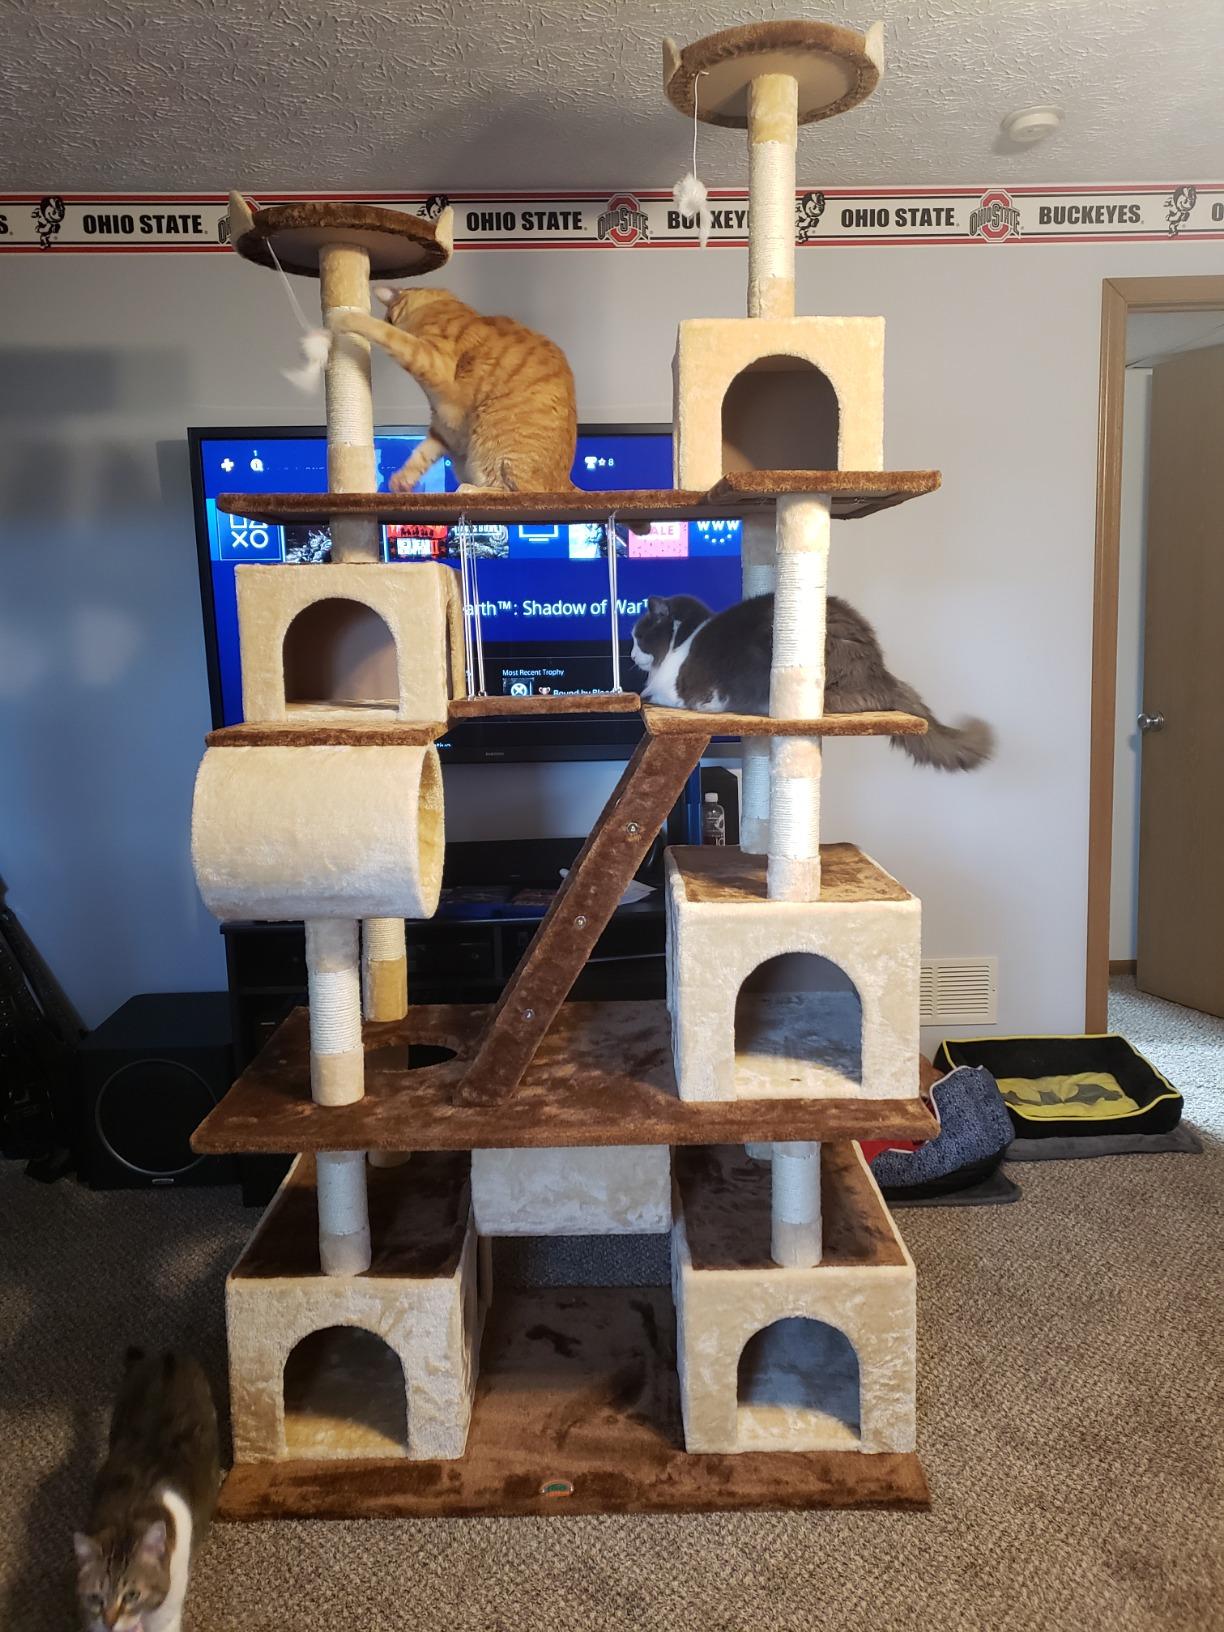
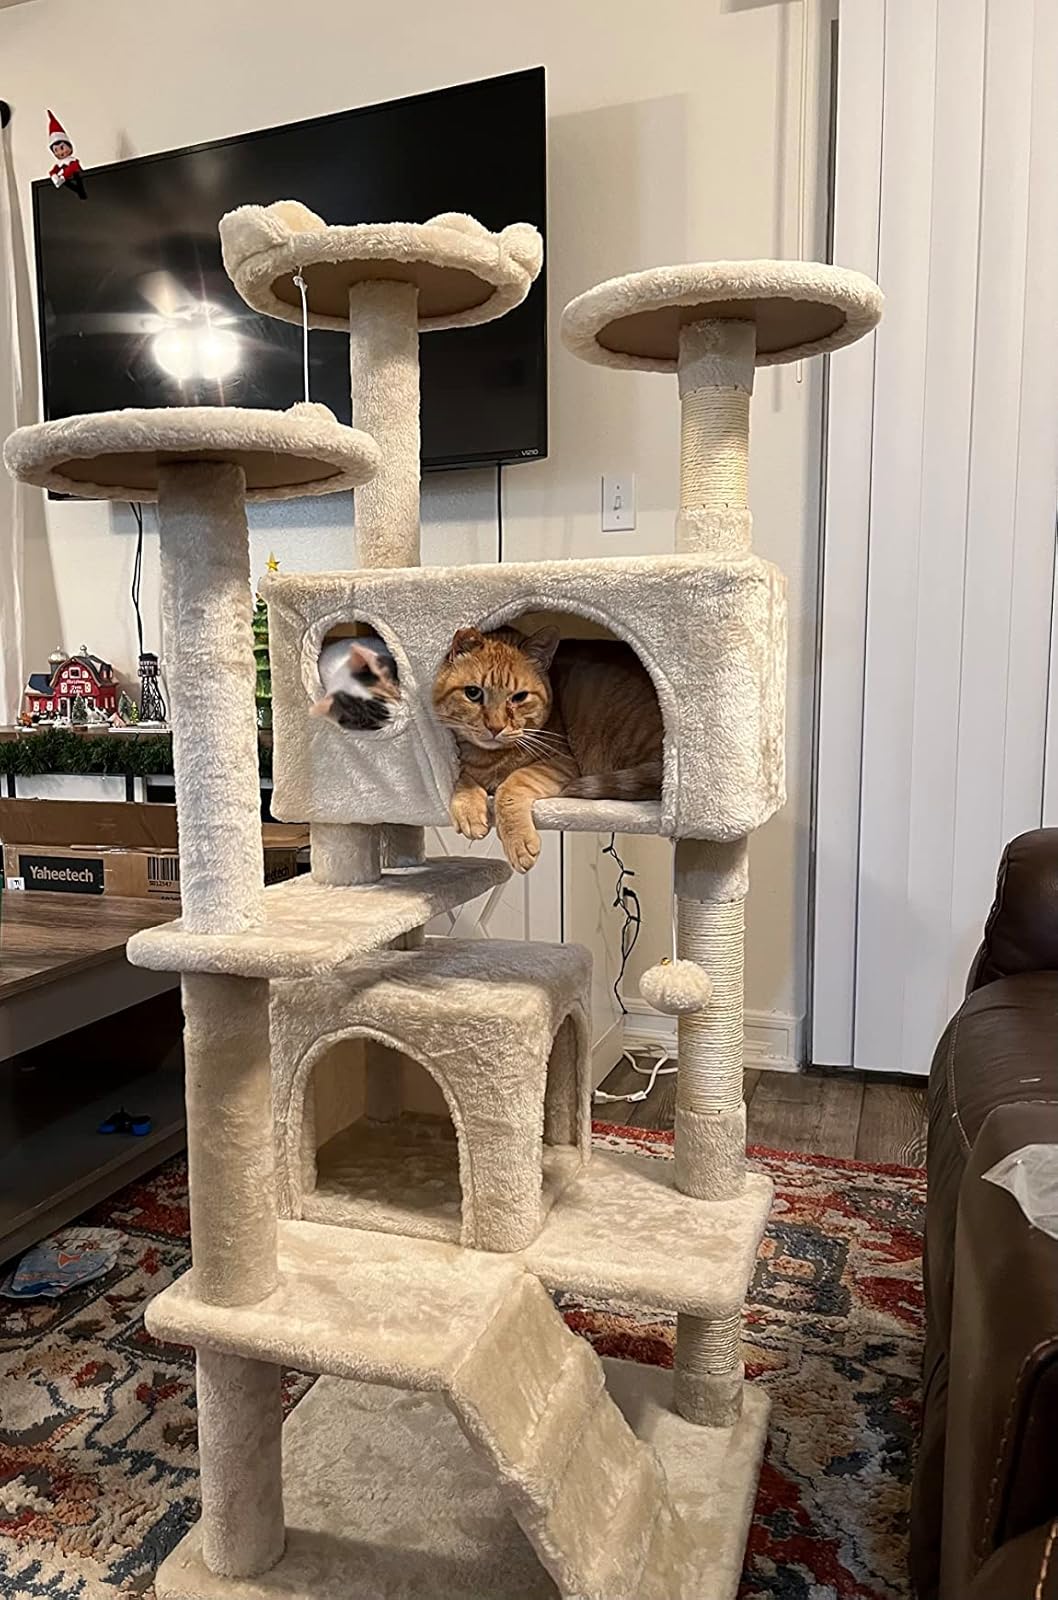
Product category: items_cat tree
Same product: no